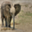
Label: elephant